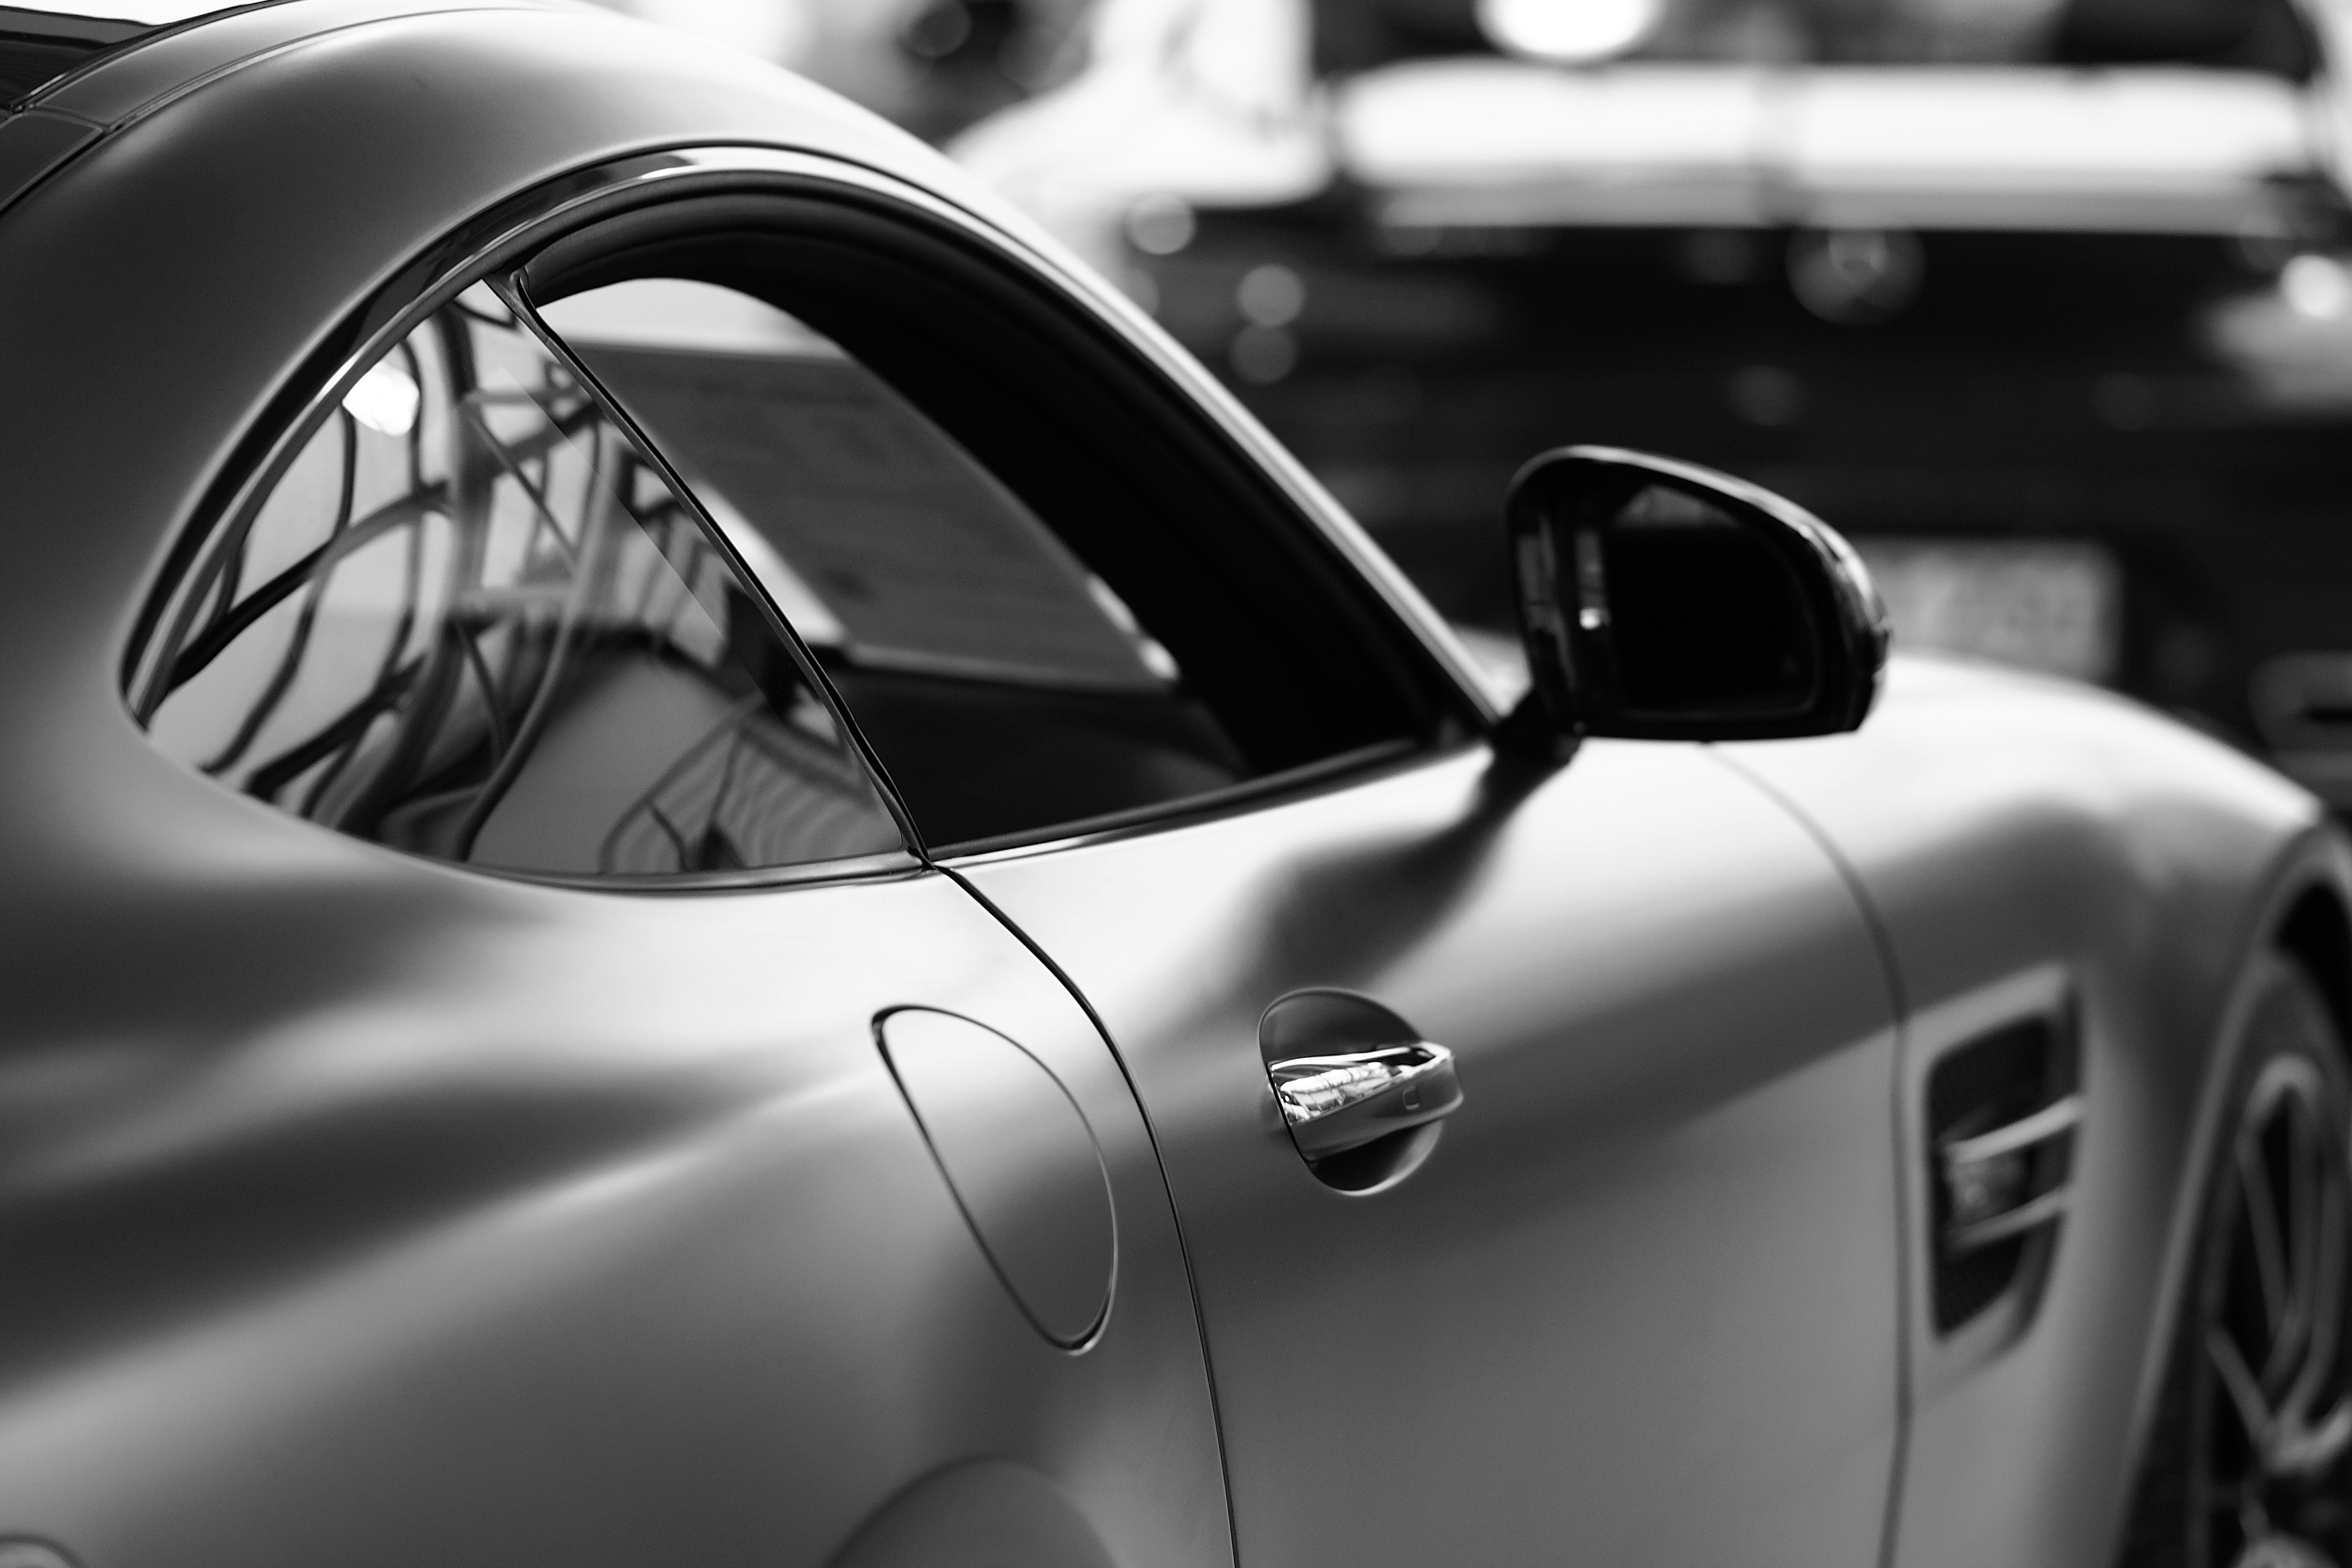
land vehicle, vehicle, car, black, white, automotive design, mercedes benz sls amg, sports car, luxury vehicle, performance car, mercedes benz, supercar, automotive wheel system, wheel, coupe, sedan